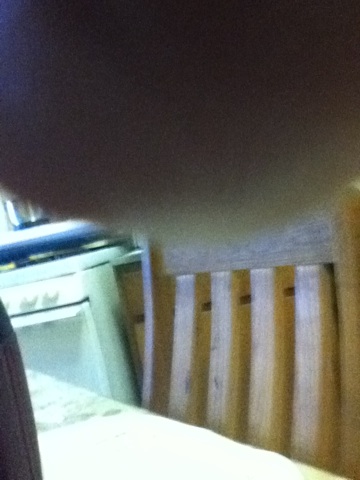Question: What kind of soda is that please?
Answer: unanswerable